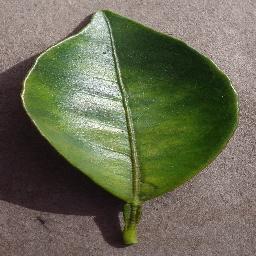
Label: Orange___Haunglongbing_(Citrus_greening)